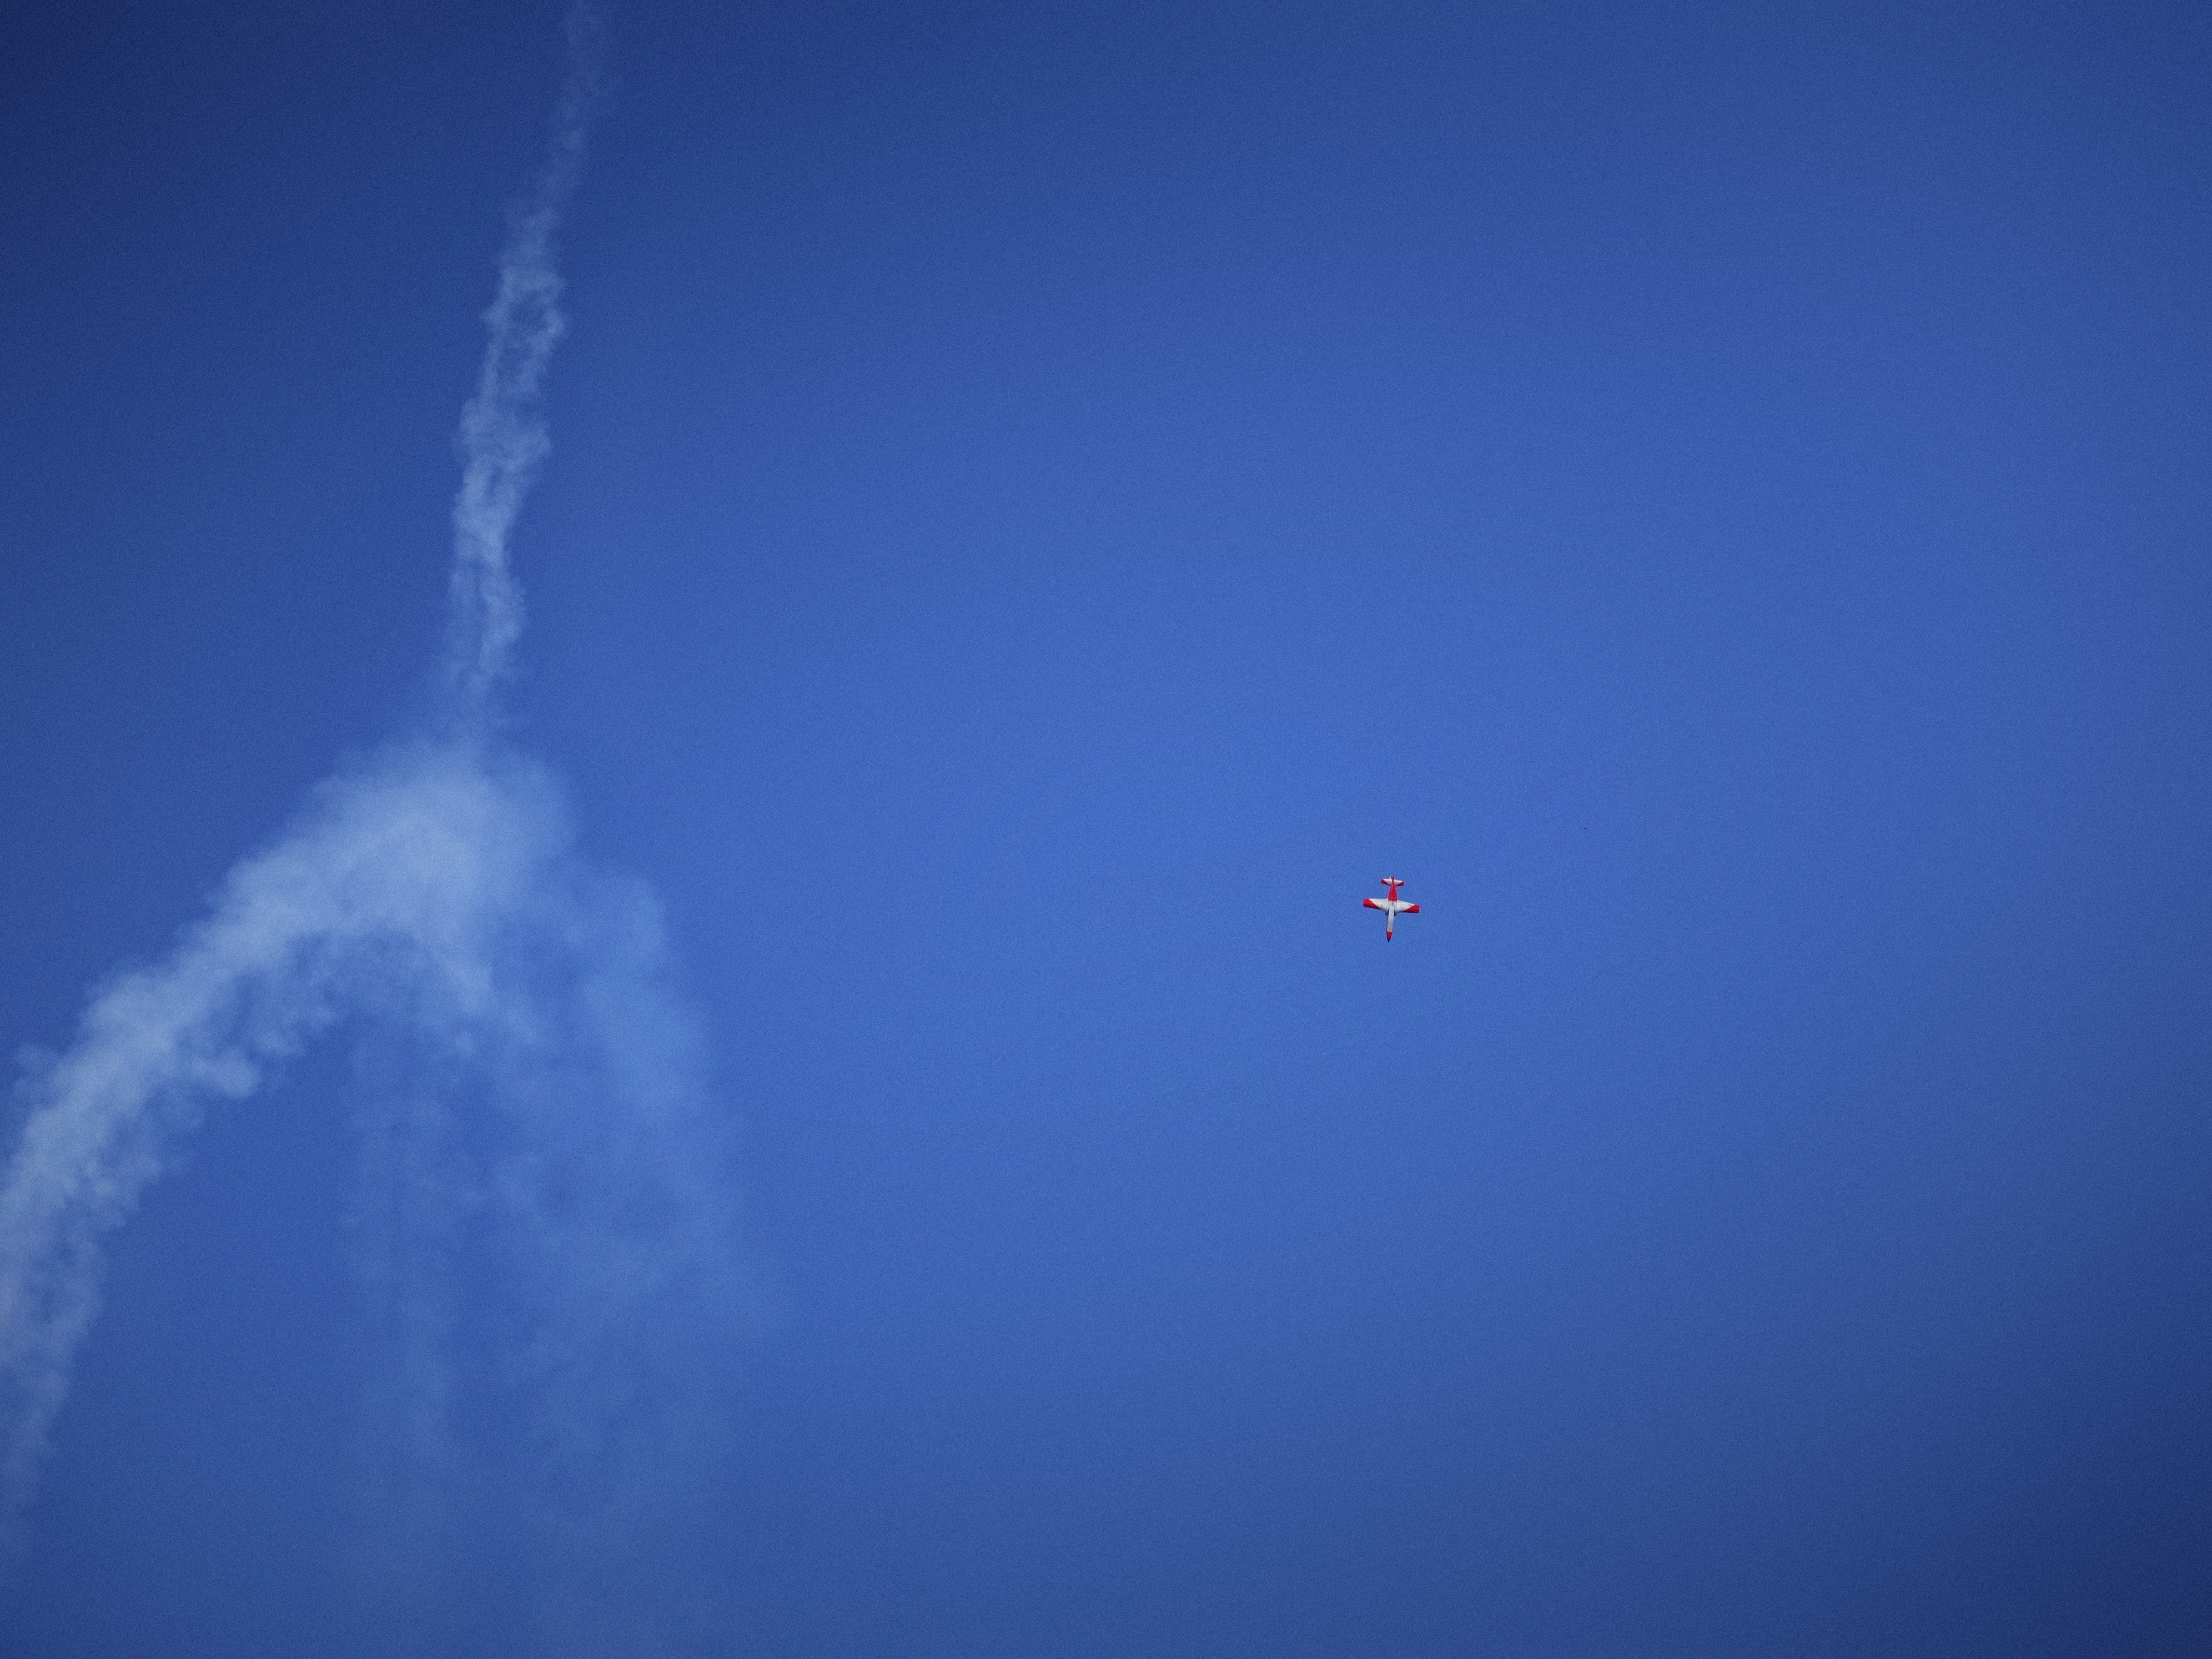
sky, wave, atmosphere, atmosphere of earth